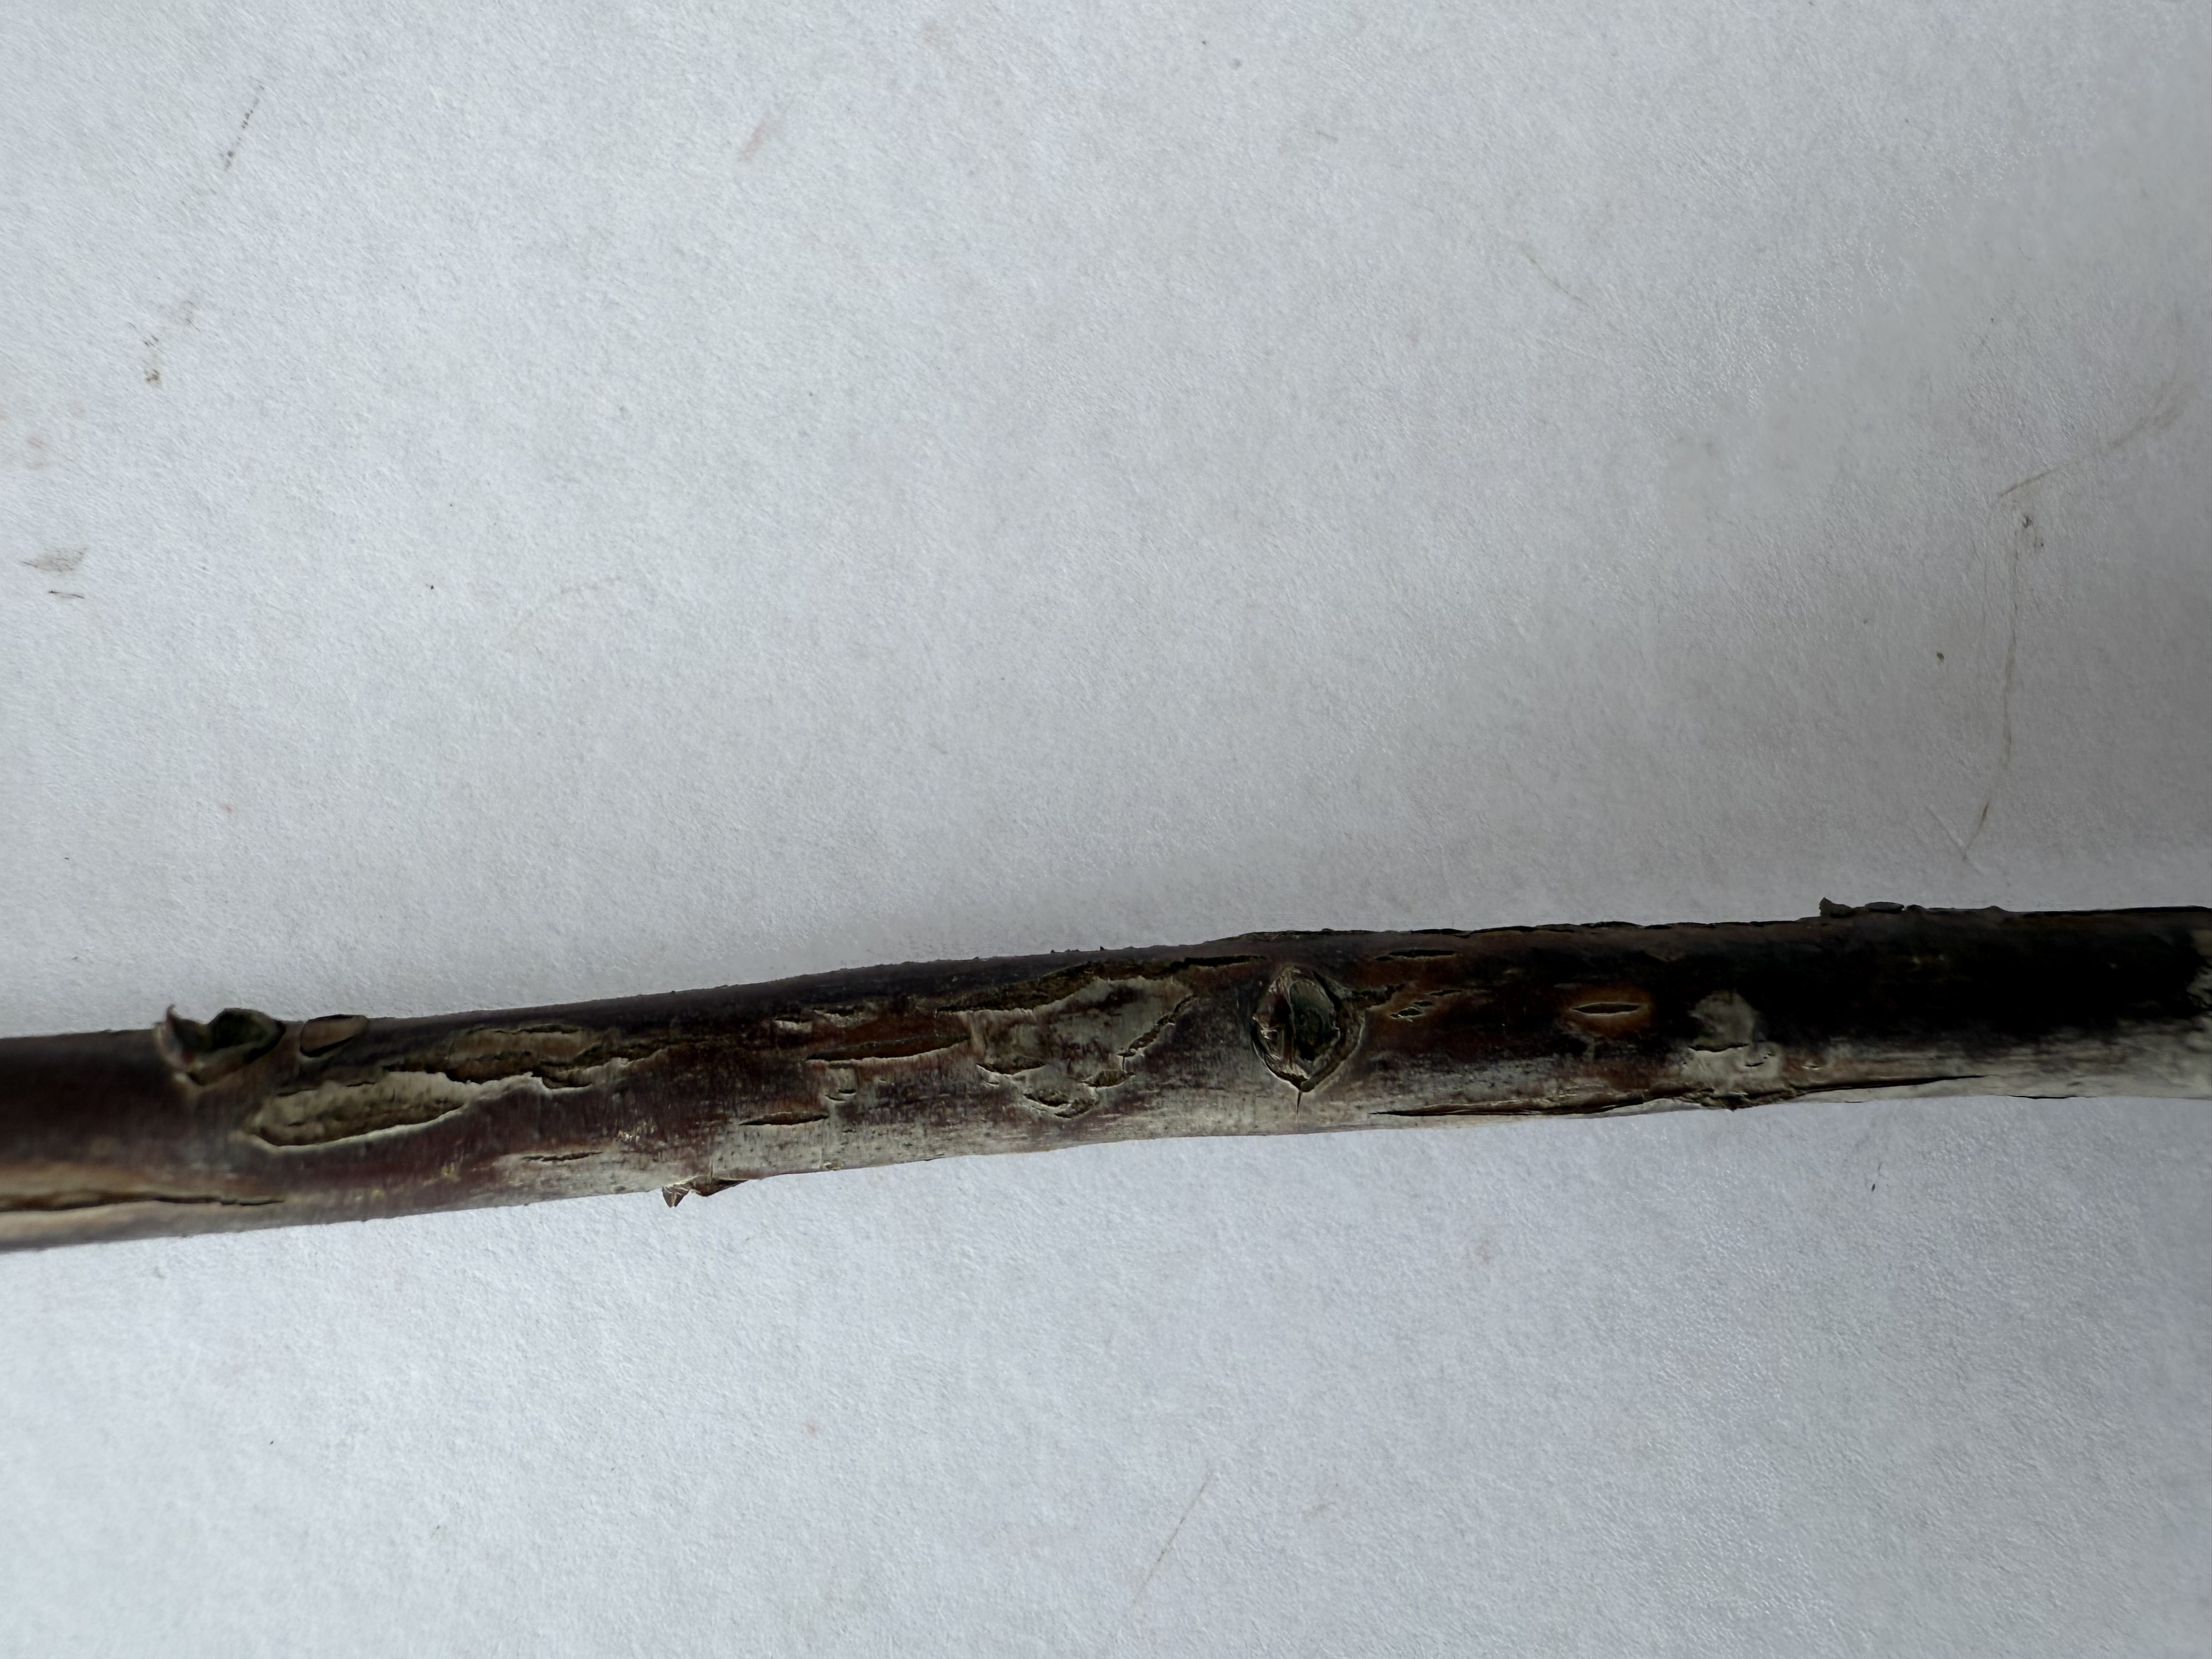
Variety: Strawberry Tree